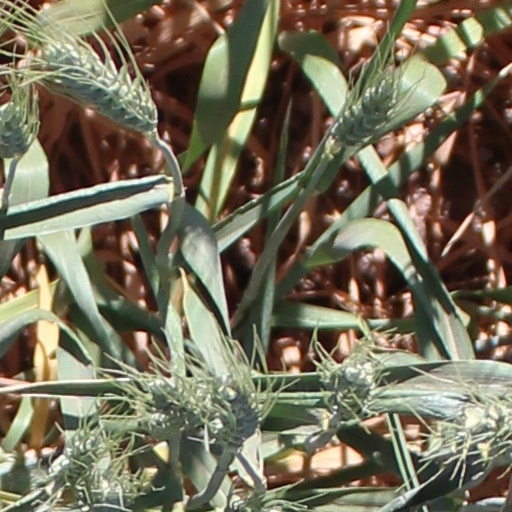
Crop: wheat